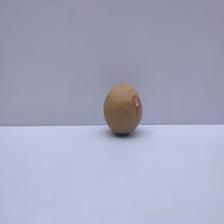
Size: Small